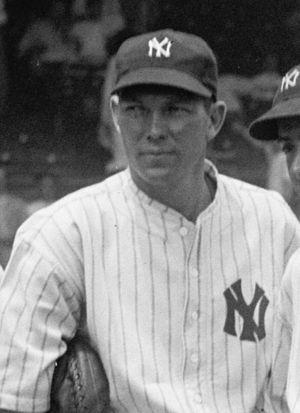
Les événements en Louisiane, d'abord en Louisiane puis dans l'actuel État des États-Unis, par décennies et par années.
William Malcolm Dickey était un joueur américain de la Ligue majeure de baseball né dans le village de Bastrop en Louisiane. Il joua durant toute sa carrière en tant que receveur dans le même club : les Yankees de New York. Il est considéré comme l'un des meilleurs à ce poste de toute l'histoire du baseball. Il fut onze fois sélectionné pour le match des étoiles et gagna 8 fois la Série mondiale en 9 finales disputées avec les Yankees. En 1946 il devint en cours de saison le manager des Yankees, poste qu'il quitta à la fin de la saison pour entraîner l'équipe de Little Rock en Arkansas. En 1949, il revint à New York pour y devenir instructeur et prendre sous son aile le jeune receveur et future légende des Yankees Yogi Berra. En 1954 il entra au Temple de la renommée du baseball.